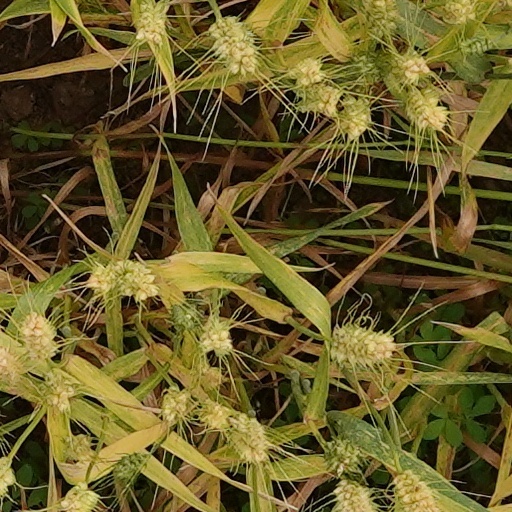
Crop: wheat